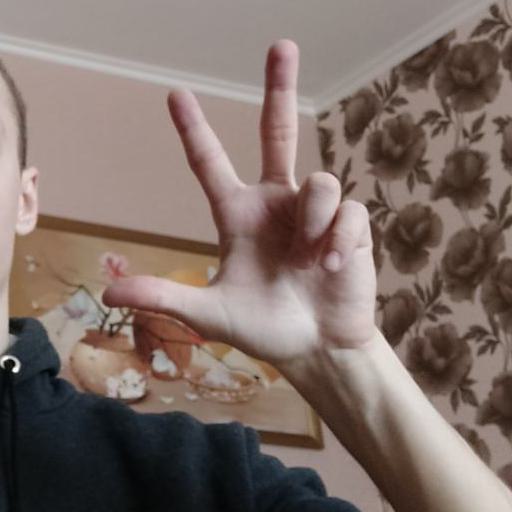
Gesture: three2